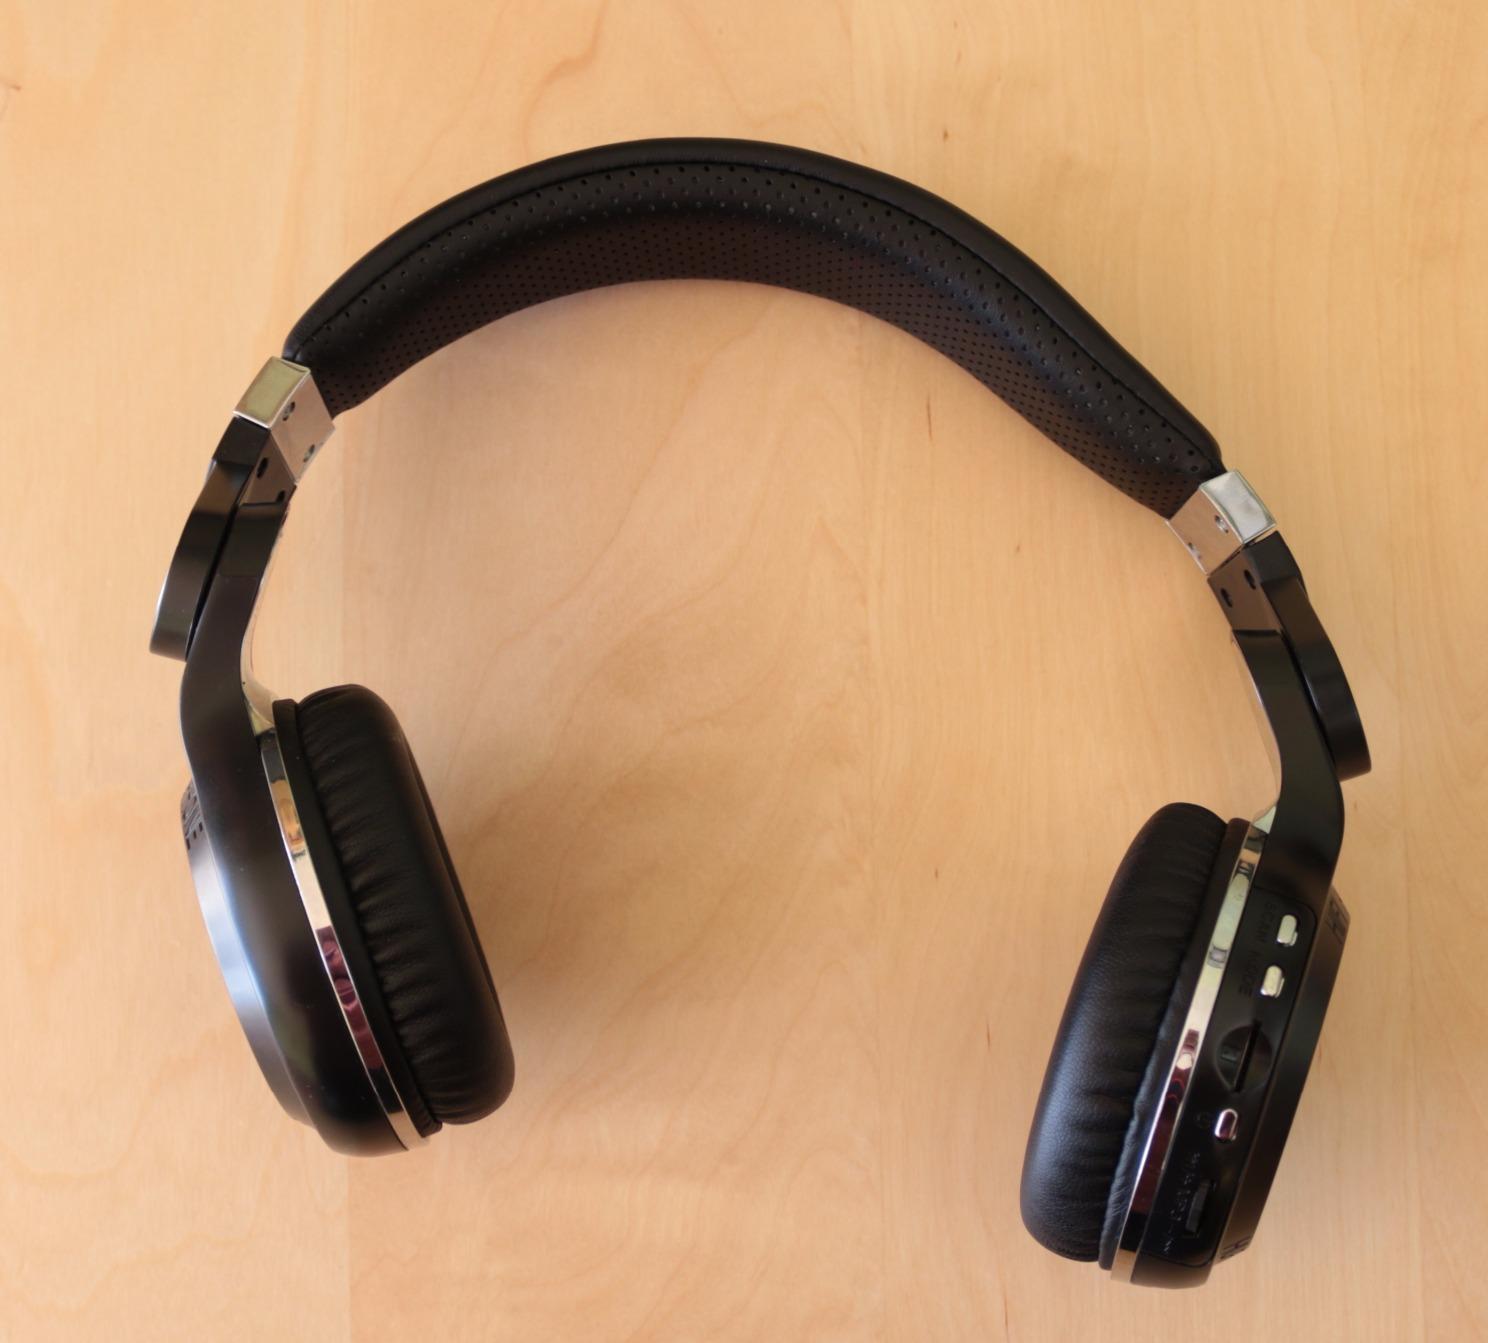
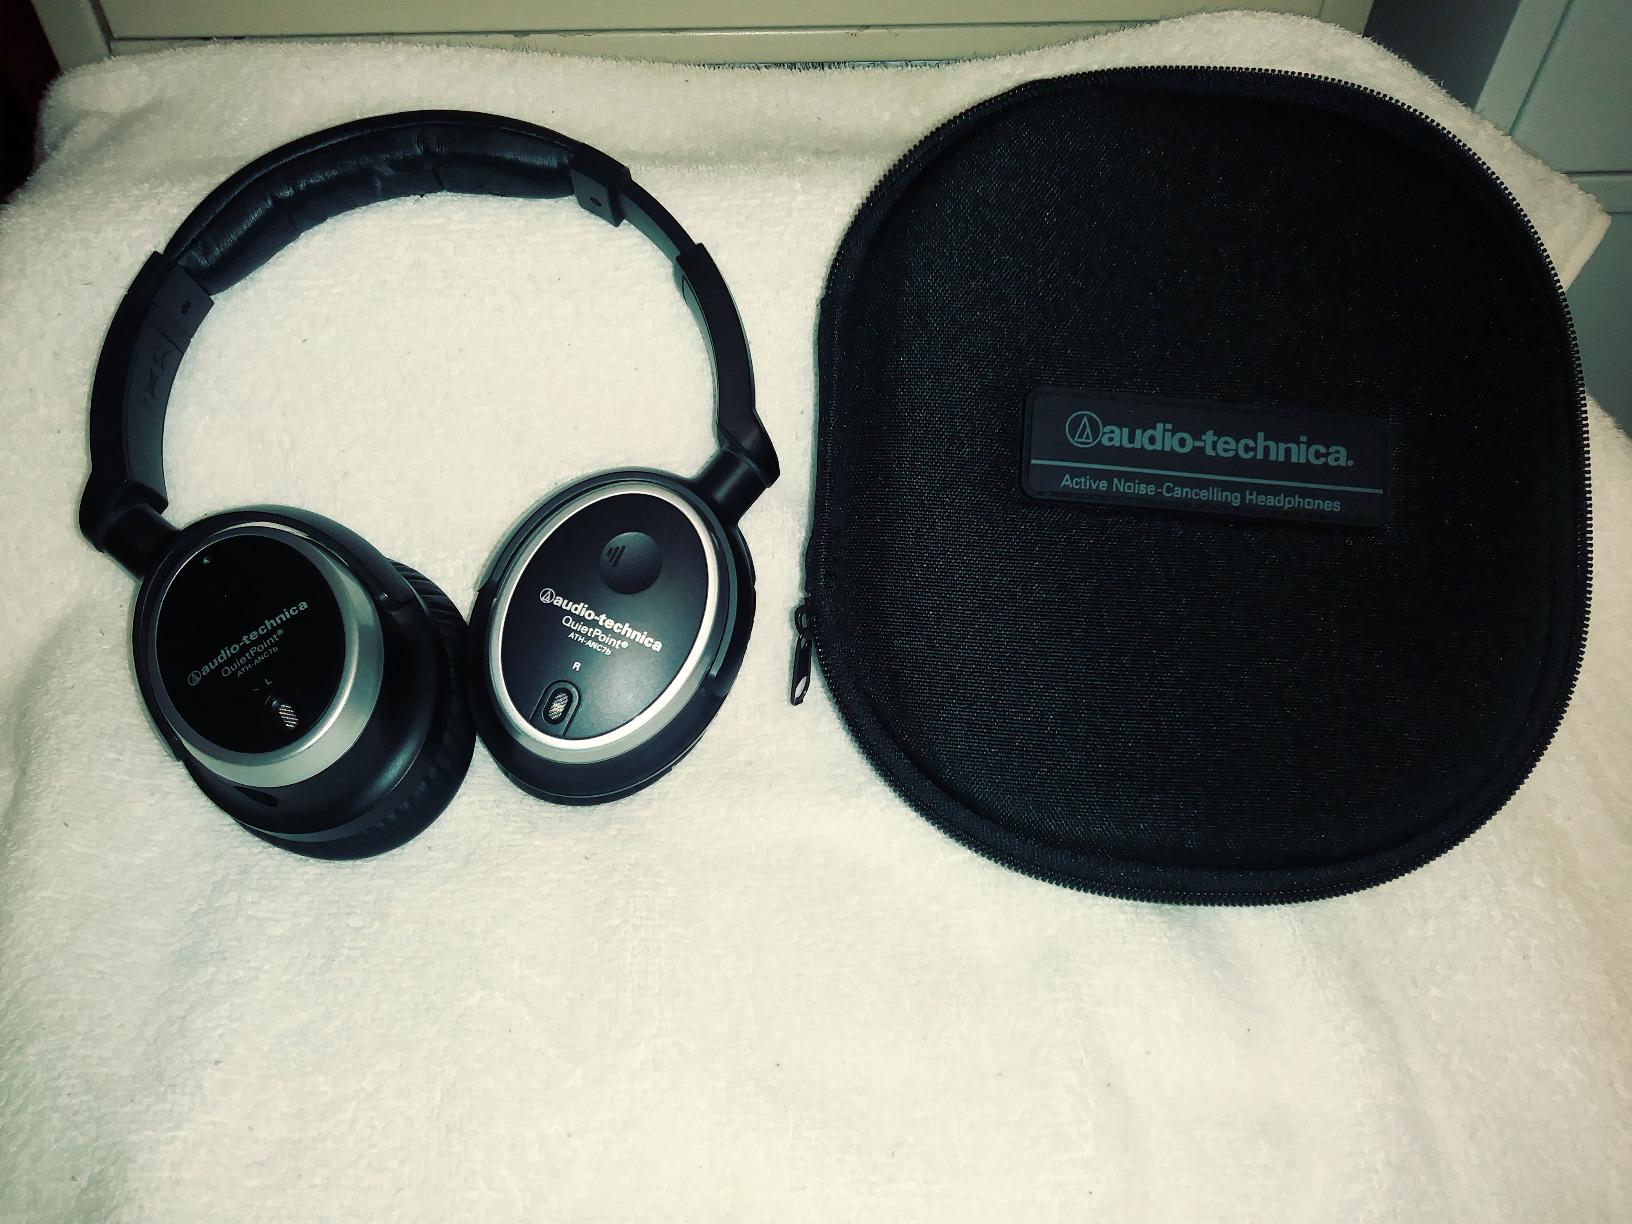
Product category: headphones
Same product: no